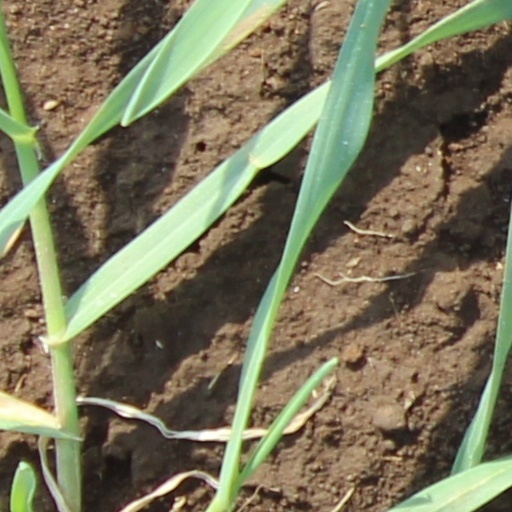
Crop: wheat